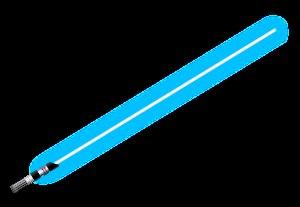
Star Wars, épisode VII : Le Réveil de la Force est un film de science-fiction américain de type space opera coécrit et réalisé par J. J. Abrams, sorti en 2015, soit dix ans après la sortie de La Revanche des Sith.
Star Wars [stɑɹ wɔɹz] est un univers de science fantasy créé par George Lucas. D'abord conçue comme une trilogie cinématographique sortie entre 1977 et 1983, la saga s'accroît ensuite, entre 1999 et 2005, de trois nouveaux films, qui racontent des événements antérieurs à la première trilogie. Cette dernière ainsi que la deuxième trilogie dite « Prélogie » connaissent un immense succès commercial et un accueil critique généralement positif. Dans un souci de cohérence, et pour atteindre un résultat qu'il n'avait pas pu obtenir dès le départ, le créateur de la saga retravaille également les films de sa première trilogie, ressortis en 1997 et 2004 dans de nouvelles versions.
Un sabre laser est une arme fictive de la saga cinématographique Star Wars. Il s’agit du symbole le plus fort de la puissance d’un Jedi.
Cette liste non exhaustive concerne les objets, lieux imaginaires ou magiques inventés par la fiction, appartenant au domaine du merveilleux ou du fantastique, présents en littérature, à la télévision ou au cinéma.